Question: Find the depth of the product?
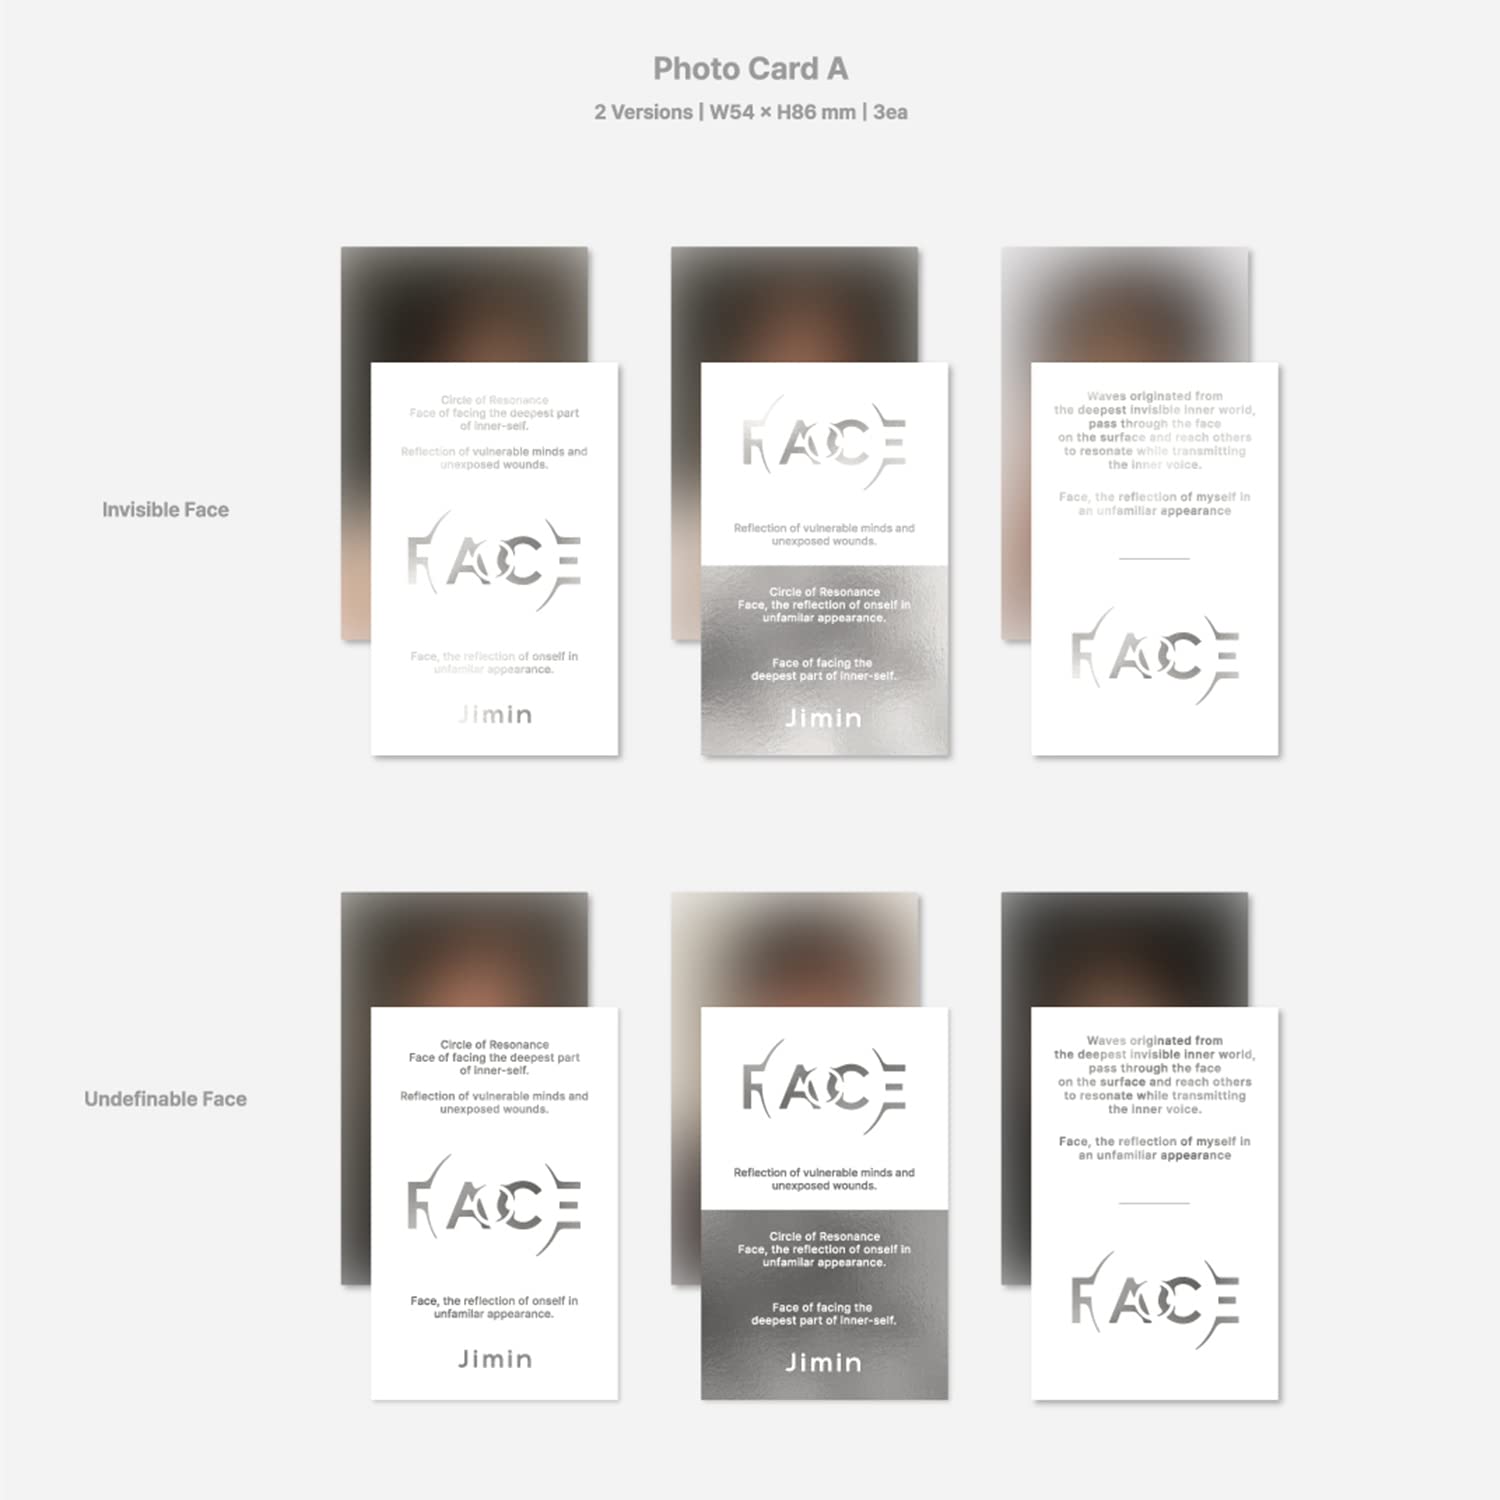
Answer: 86.0 millimetre